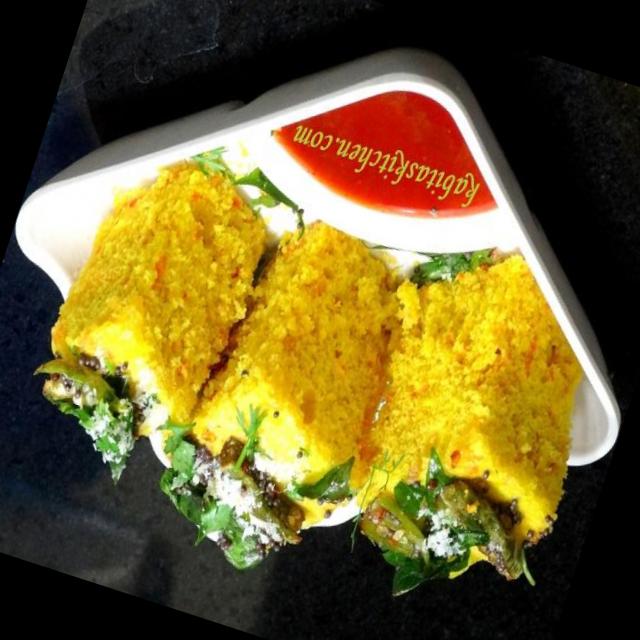
Dish: dhokla